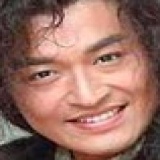
diễn viên Mã Cảnh Đào